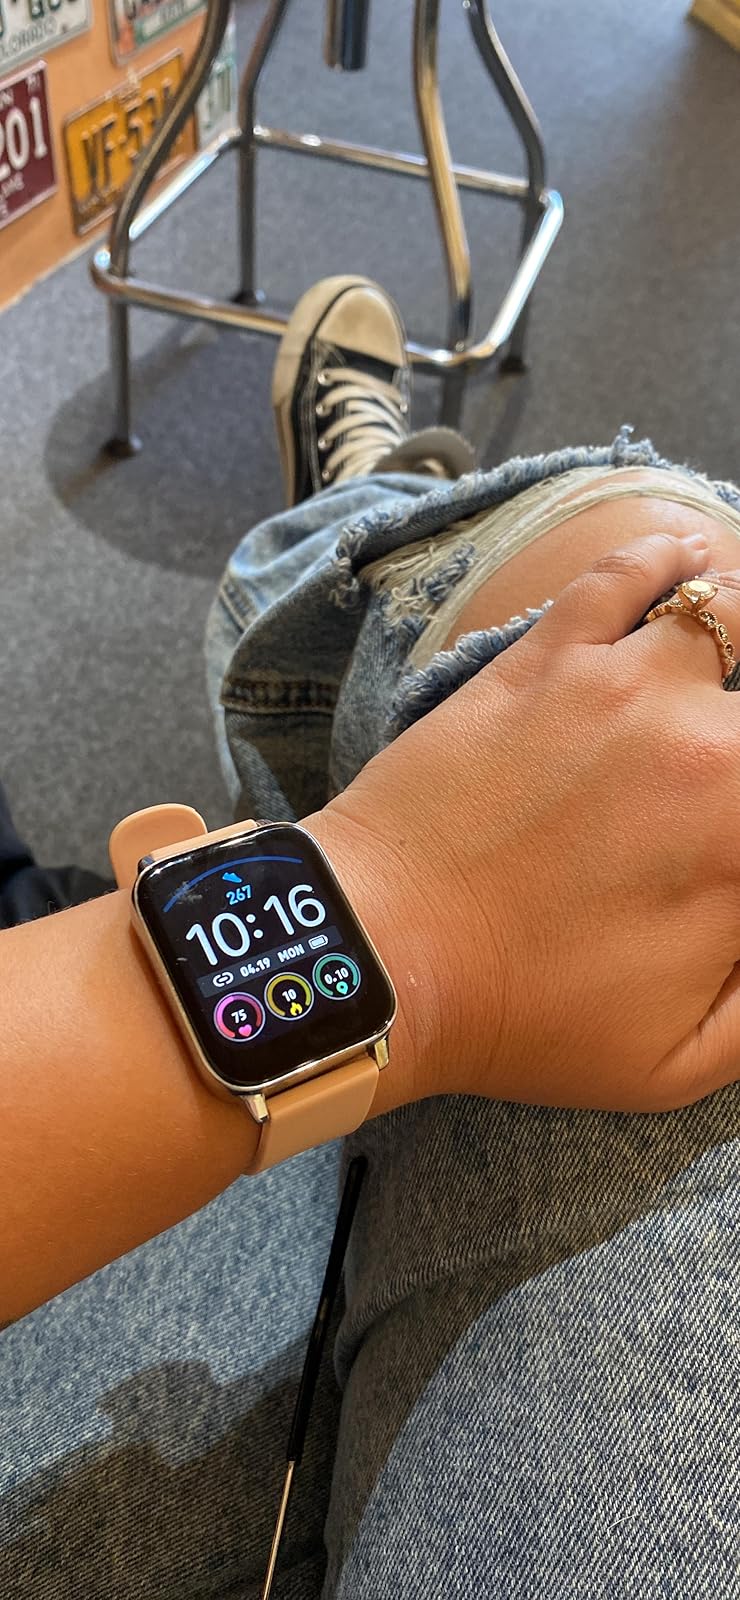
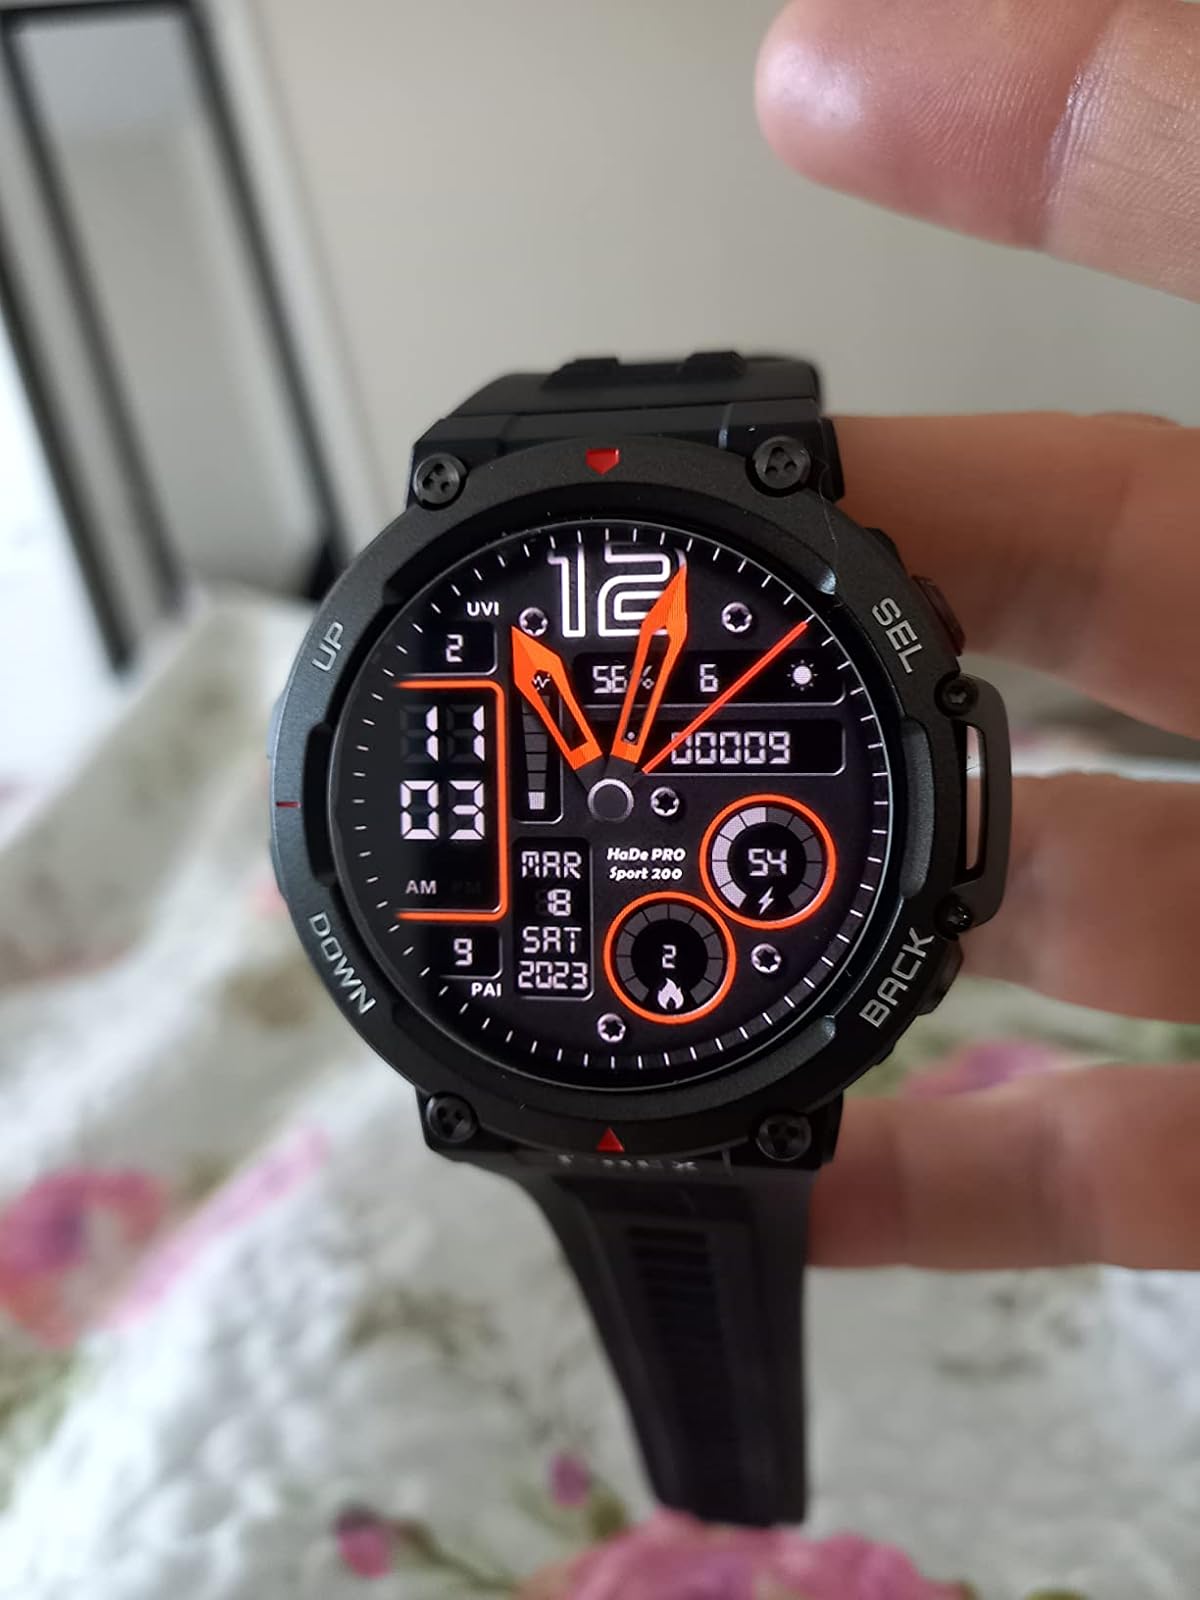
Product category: smartwatch
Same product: no